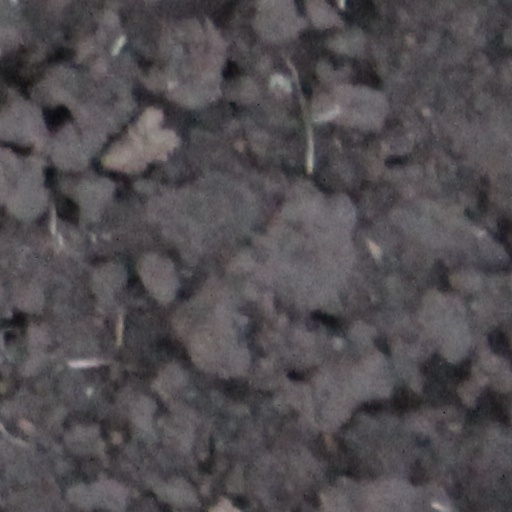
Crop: wheat